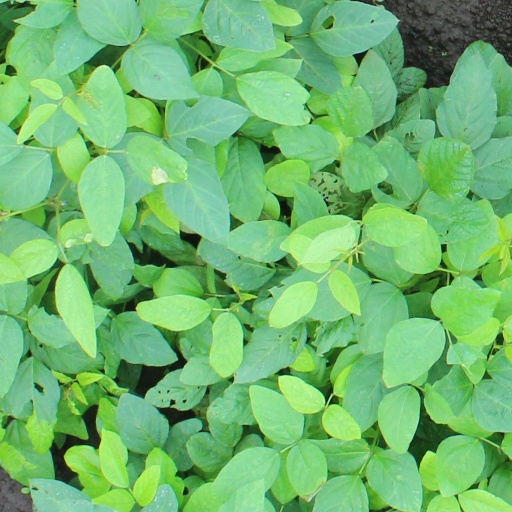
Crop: soybean